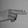
ASL letter: H